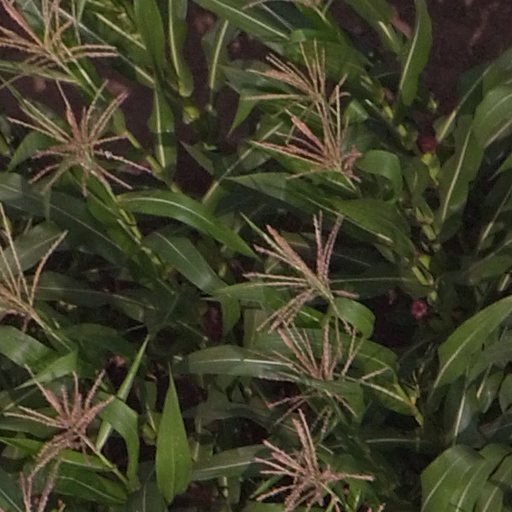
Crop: maize; corn